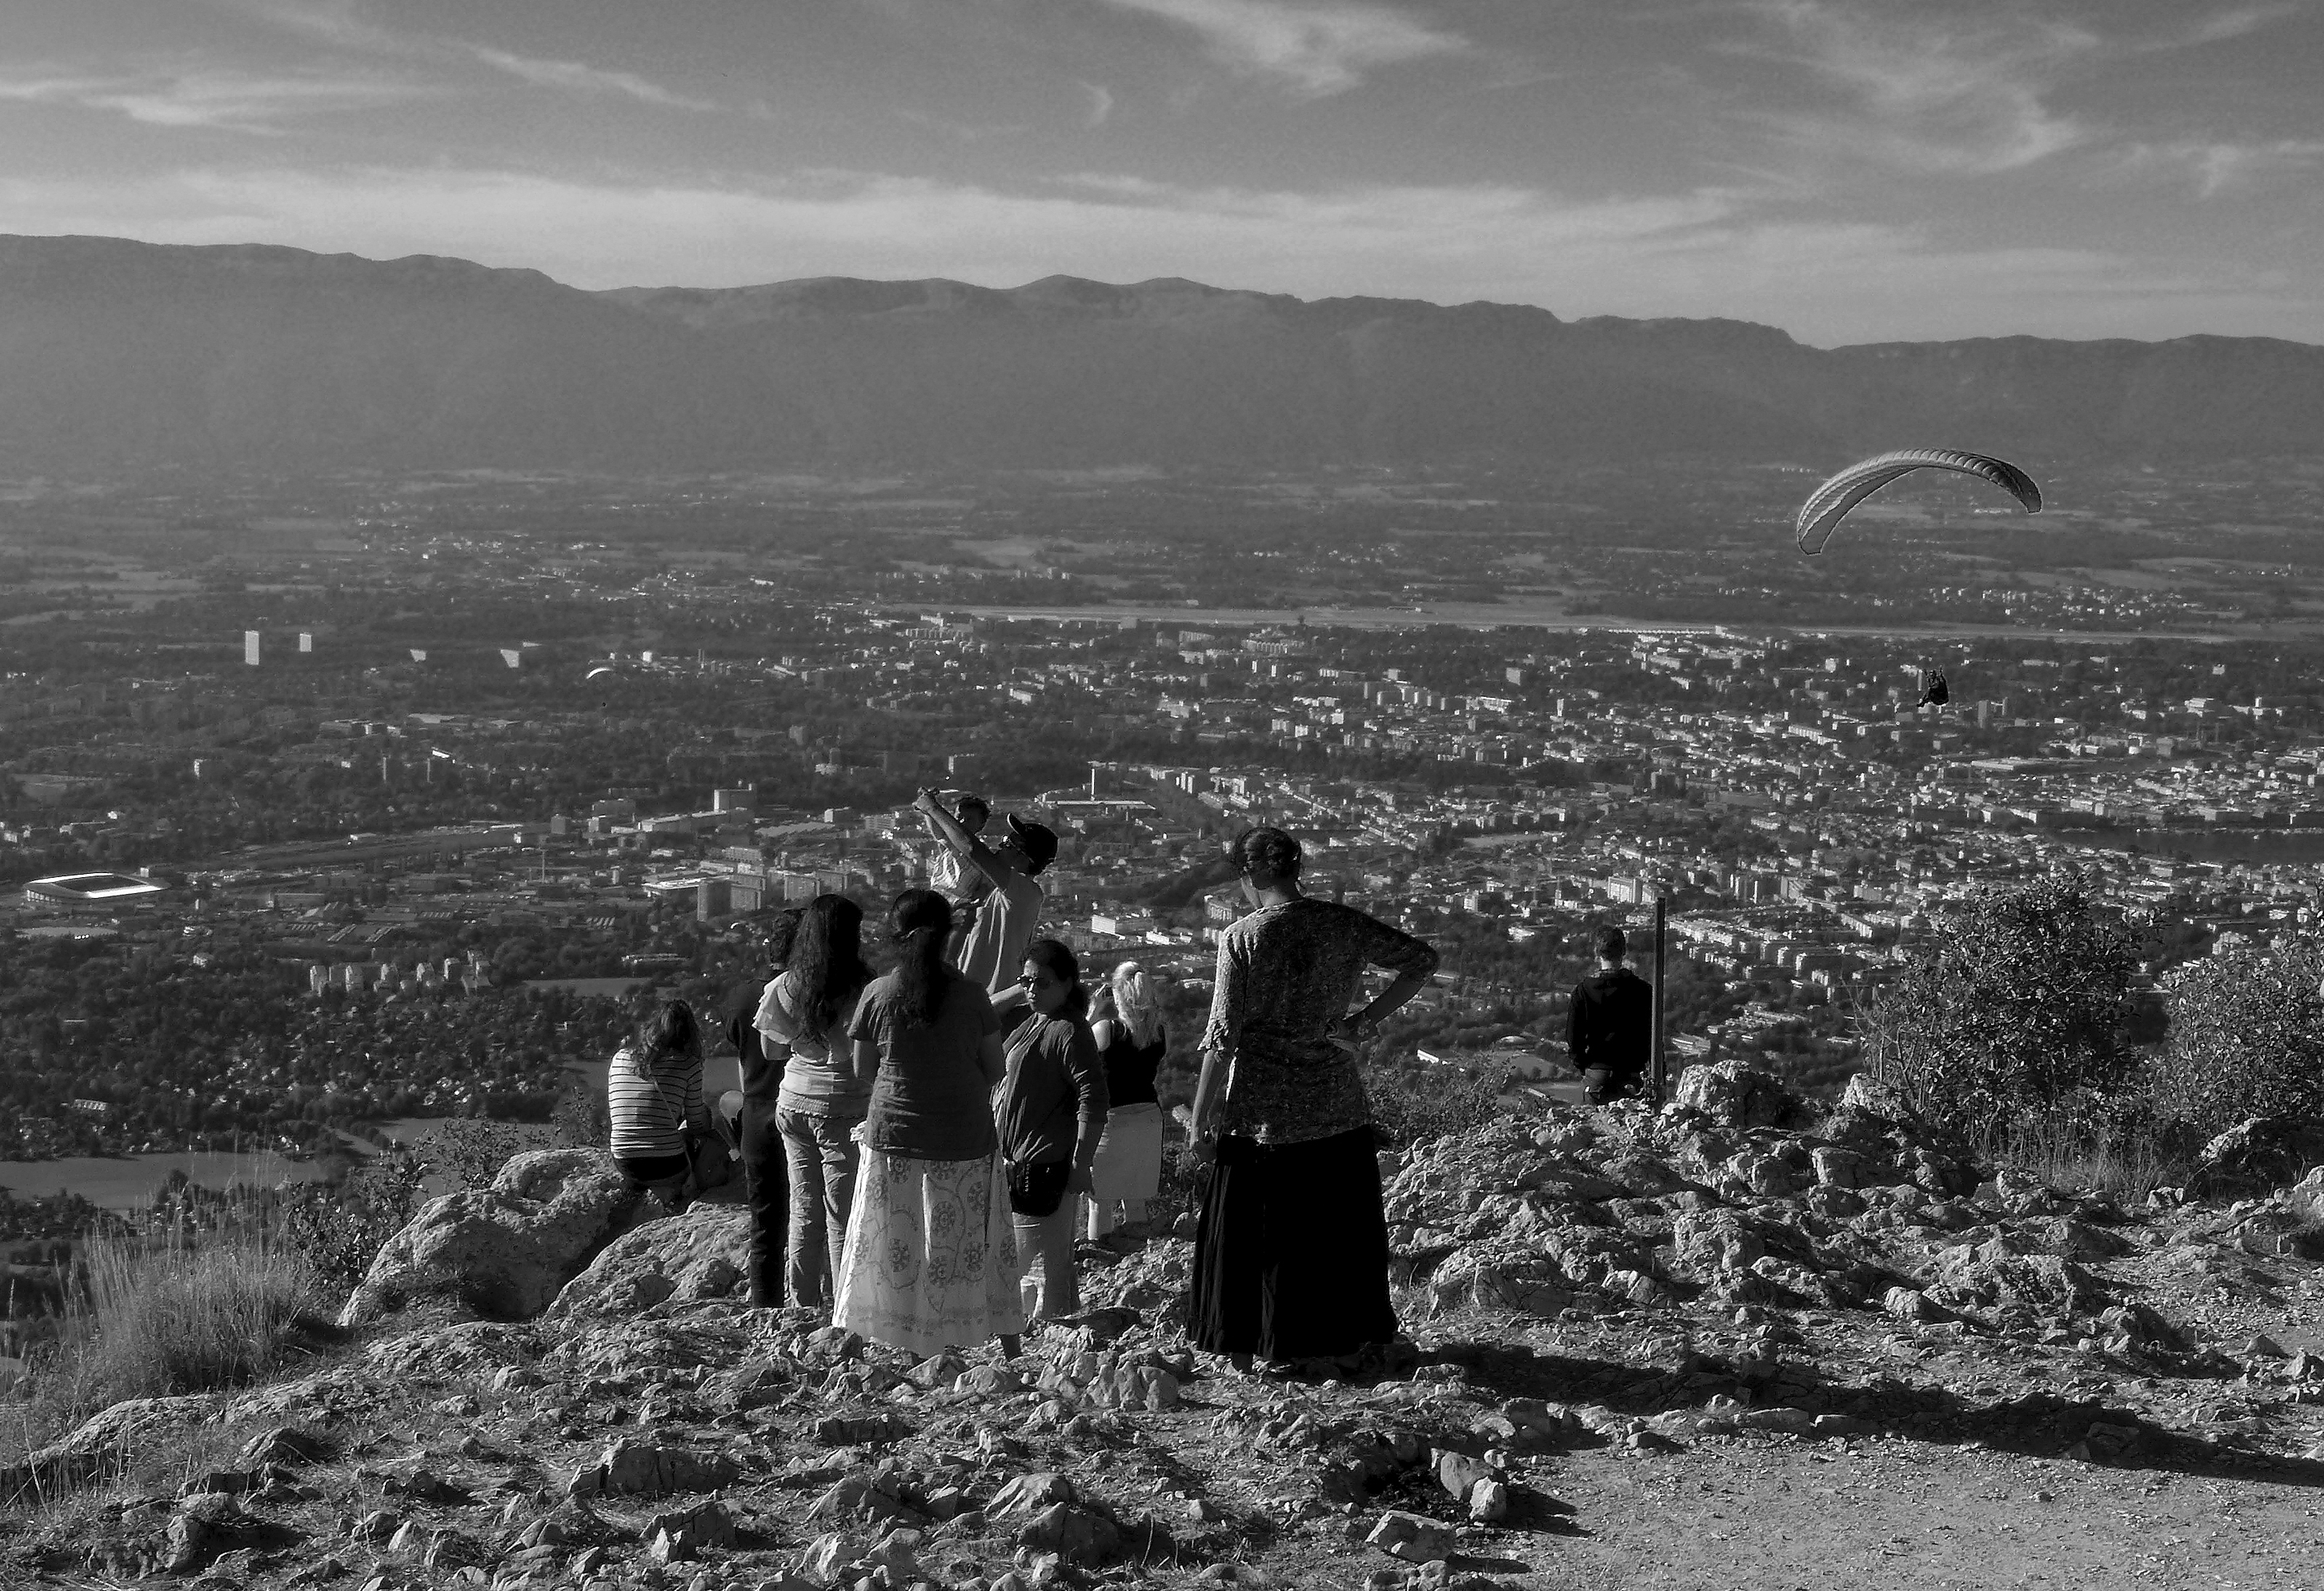
rock, black and white, people, photography, monochrome, streetphotography, bw, blackandwhite, blackwhite, photograph, suisse, schweiz, switzerland, sw, schwarzweiss, schwarzweis, leute, schwarzweissfotografie, schwarzweisfotografie, geneva, genf, monochrome photography